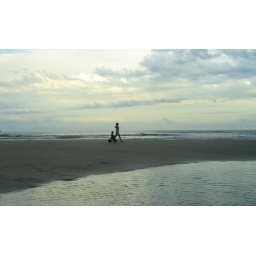
walking along the beach in State of Sao Paulo Brasil